Adam Riley

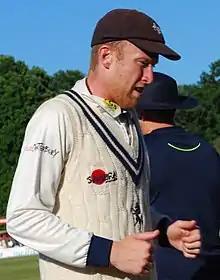
Riley at Tunbridge Wells in June 2018

Adam Edward Nicholas Riley (born 23 March 1992) is an English former professional cricketer who played for Kent County Cricket Club between 2011 and 2019. Riley played as an off break bowler who also played for the England Lions team and for Loughborough MCC University.